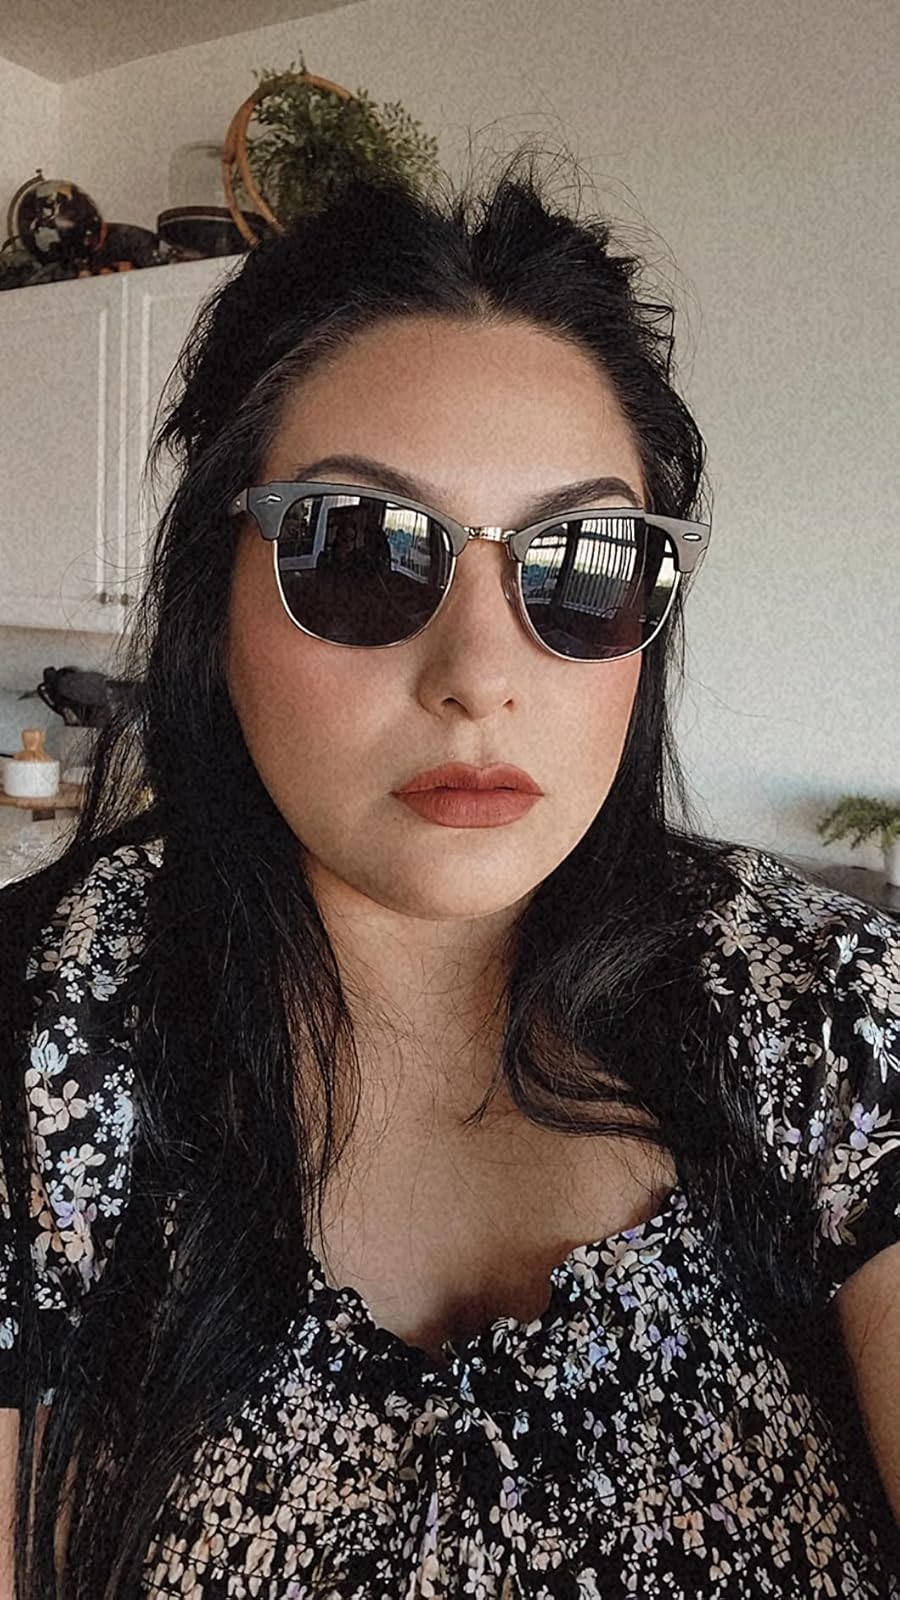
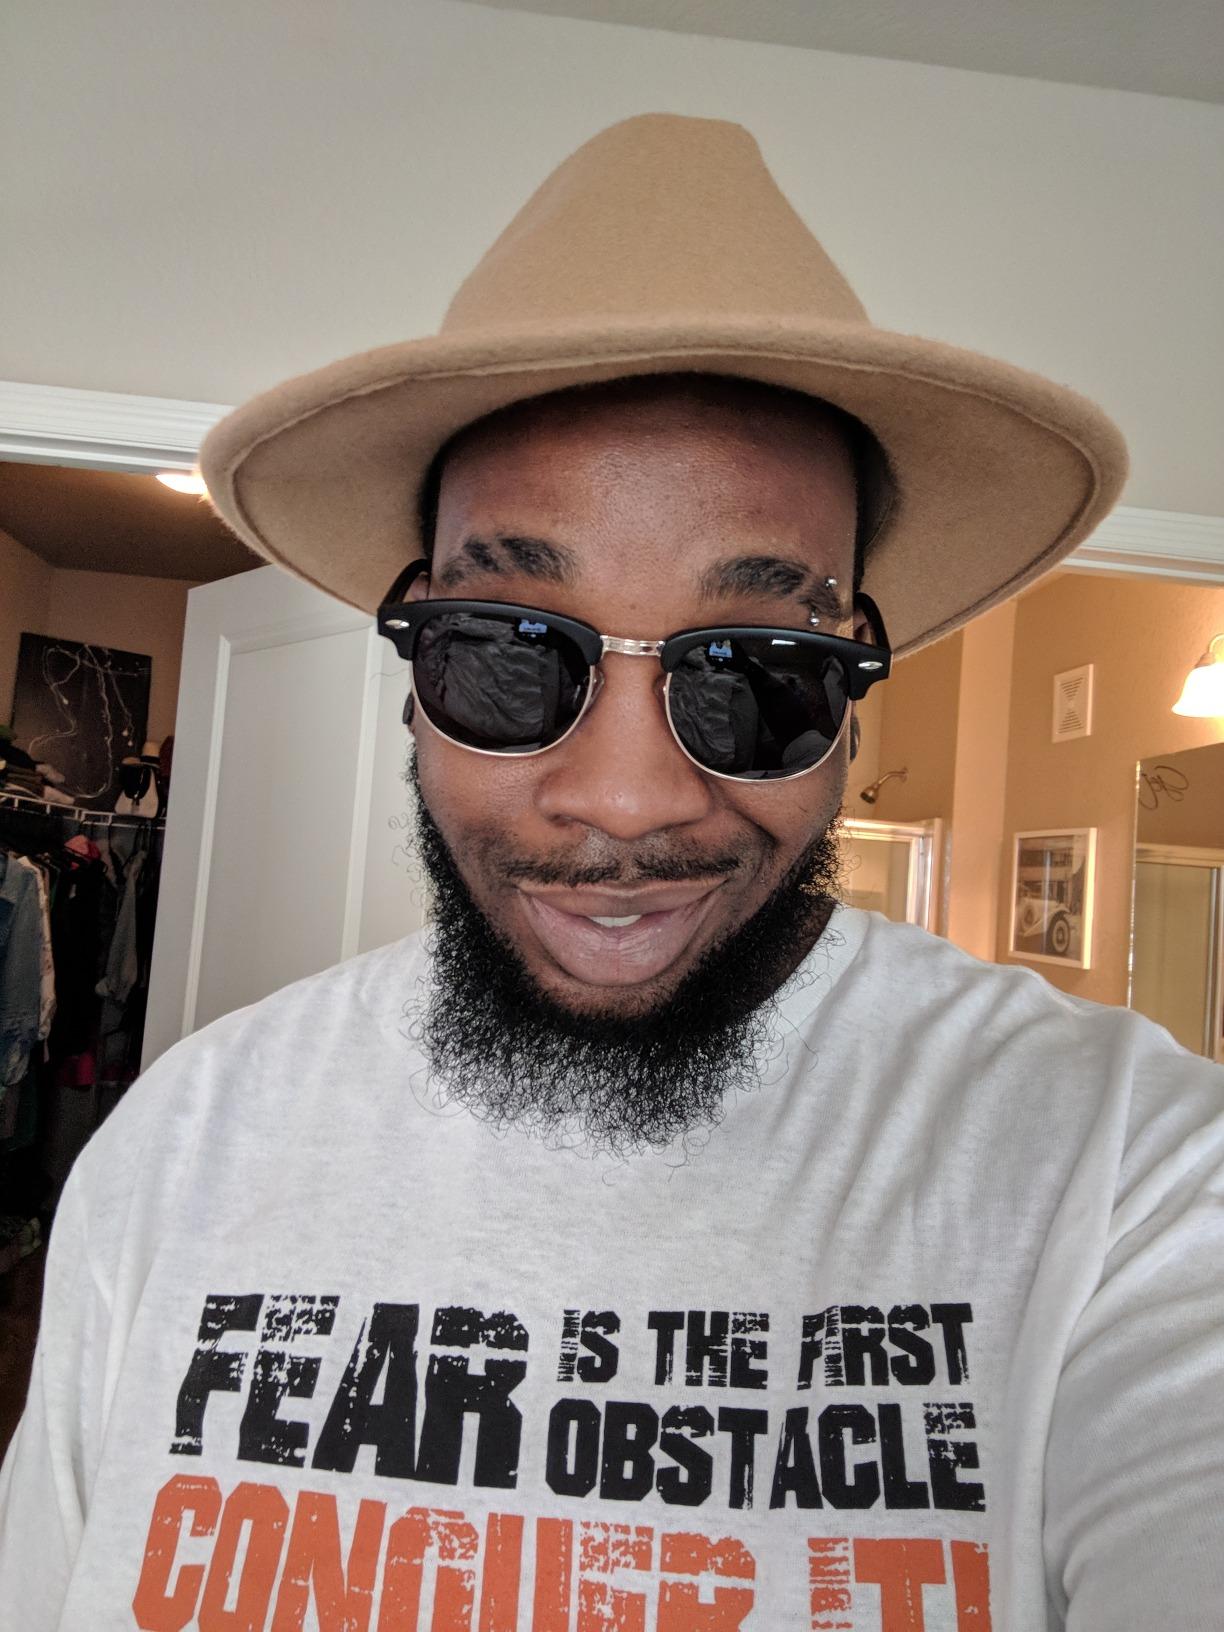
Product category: accessories_sunglasses
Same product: yes